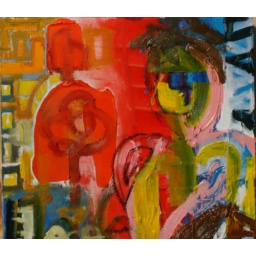
hotels vs straighters fight gangsters in green houses